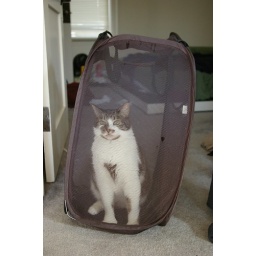
cat in a bag 2